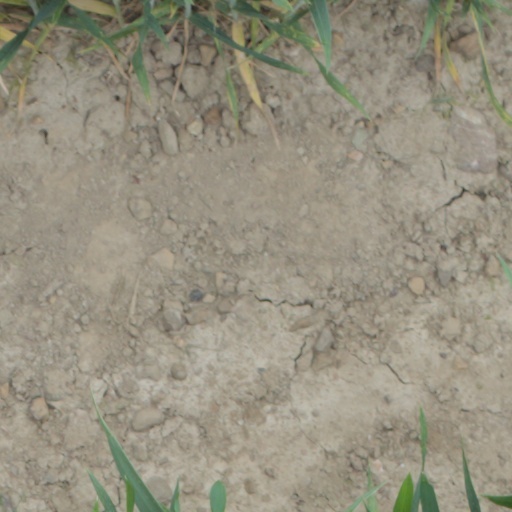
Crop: wheat